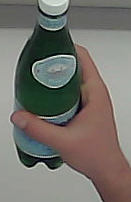
Product: sanpellegrino_water